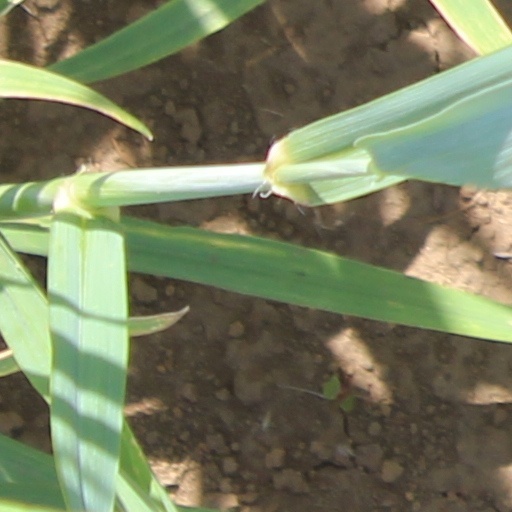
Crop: wheat